WWT Llanelli Wetlands Centre

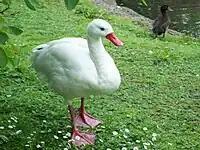
A coscoroba swan at the centre

The reserve is situated east of Llanelli and north of Swansea in south Wales, on the eastern side of Carmarthen Bay. It is part of the Burry Inlet estuary which is an SSSI (Site of Special Scientific Interest), an SPA (Special Protection Area), and a Ramsar site.